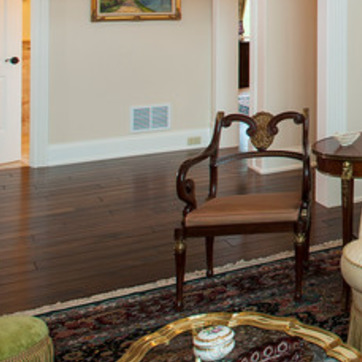
Material: wood